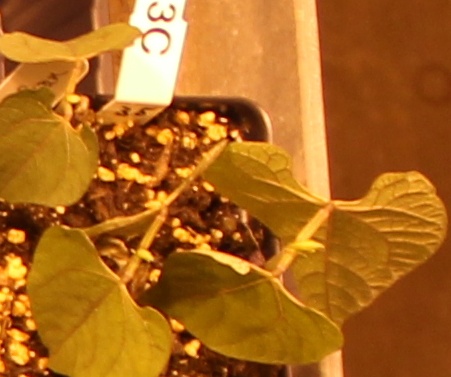
Label: Blackbean